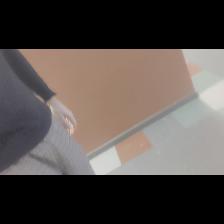
Label: Human